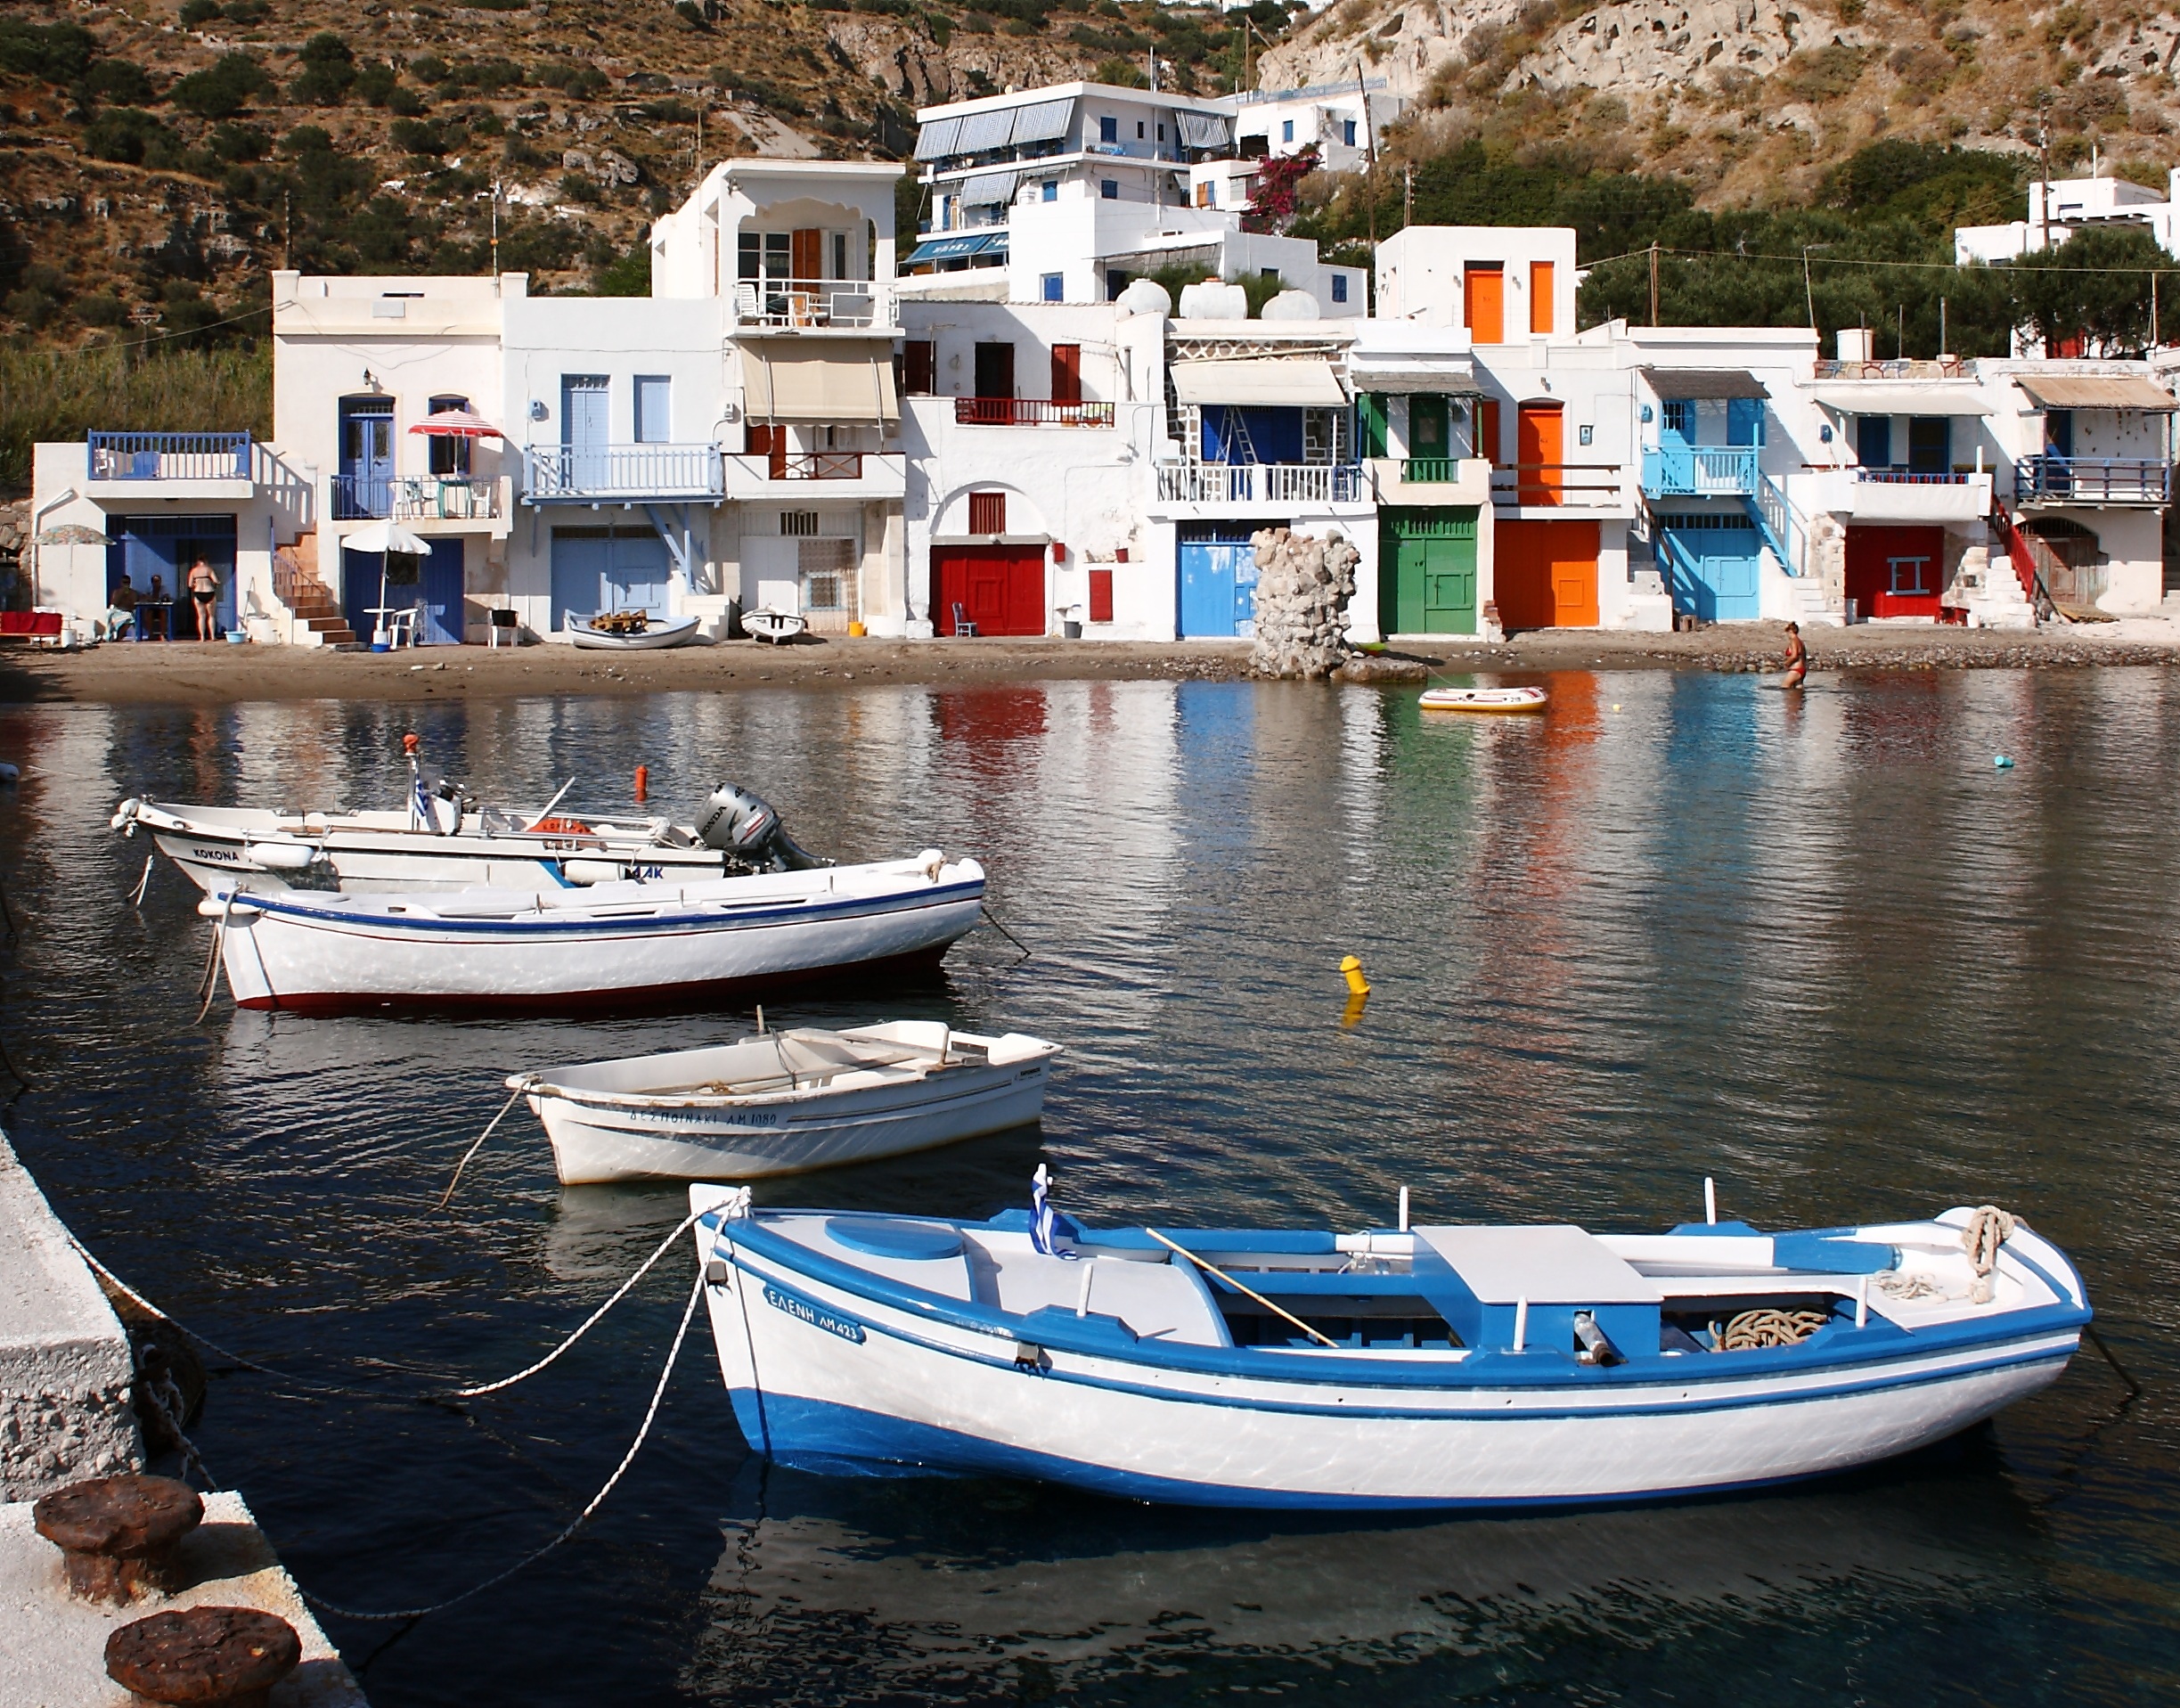
sea, water, dock, boat, river, vehicle, harbor, waterway, boating, greece, watercraft, fishing vessel, milos, watercraft rowing